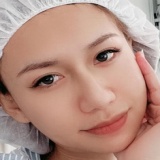
ca sĩ Lynk Lee